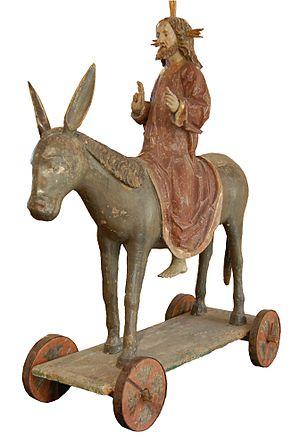
Statue de Jésus exposée au musée du moyen âge à Paris.